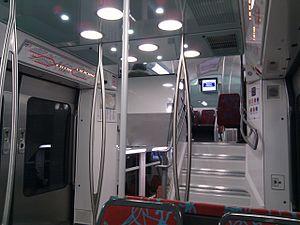
Vue intérieure d'un MI09